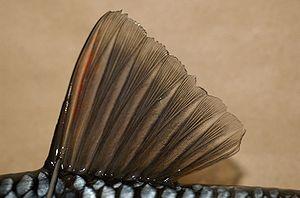
Le chevesne ou chevaine est une espèce de poisson d'eau douce très fréquente en Europe. En France, il est répandu sur tout le territoire hormis la Corse et le Finistère. On le rencontre principalement dans les rivières de deuxième catégorie ainsi que les zones inférieures des rivières de première catégorie. On peut aussi le retrouver jusque dans les fleuves. On le classe souvent dans le groupe de poissons dits blancs.
Les poissons sont des animaux vertébrés aquatiques à branchies, pourvus de nageoires et dont le corps est le plus souvent couvert d'écailles. On les trouve abondamment aussi bien dans les eaux douces que dans les mers : on trouve des espèces depuis les sources de montagnes jusqu'au plus profond des océans. Leur répartition est toutefois très inégale : 50 % des poissons vivraient dans 17 % de la surface des océans.
La nageoire dorsale d'un poisson ou est une nageoire impaire située sur son dos. Elle est généralement soutenue par des rayons qui peuvent être relevés ou abaissés, voire orientés dans toutes les directions par des muscles situés à leur base.